Electron paramagnetic resonance

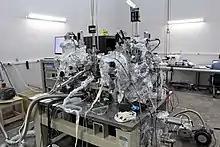
This low-temperature ESR-STM in the Center for Quantum Nanoscience is one of the first STMs globally to measure electron spin resonance on single atoms.

Every electron has a magnetic moment and spin quantum number formula_1, with magnetic components formula_2 or formula_3. In the presence of an external magnetic field with strength formula_4, the electron's magnetic moment aligns itself either antiparallel (formula_3) or parallel (formula_2) to the field, each alignment having a specific energy due to the Zeeman effect: